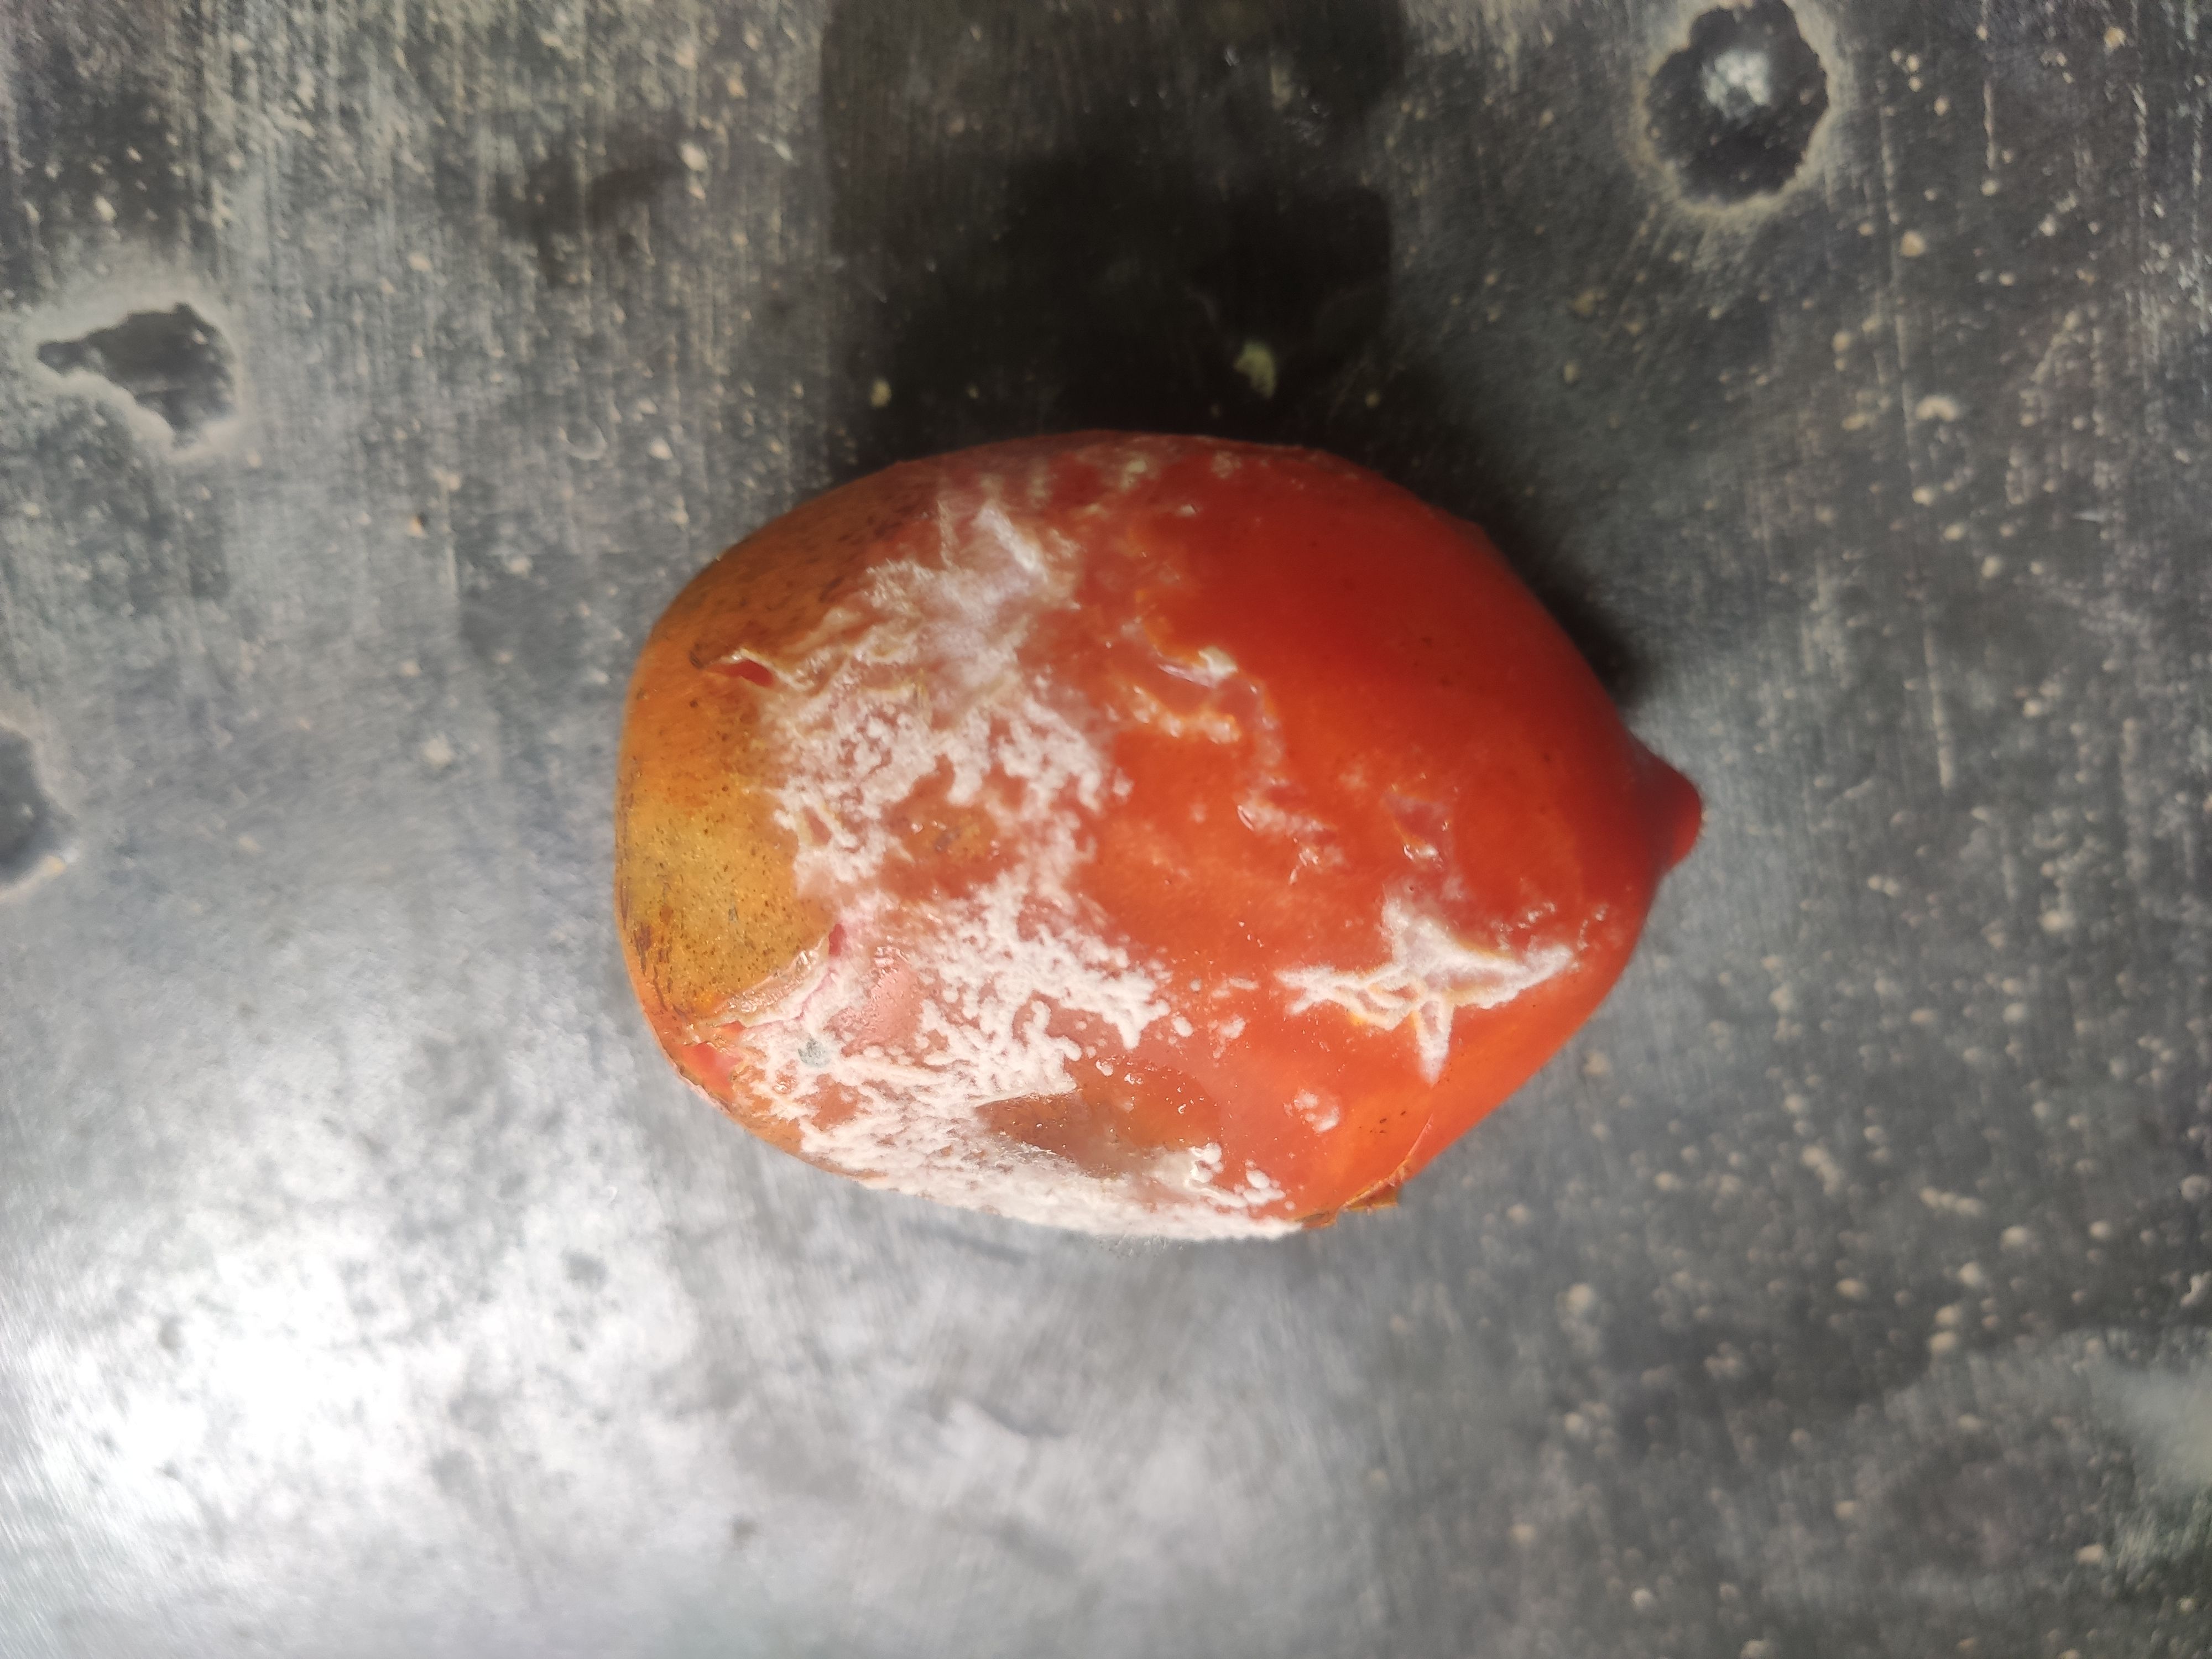
Fruit: tomatoes
Grade: 3rd-grade